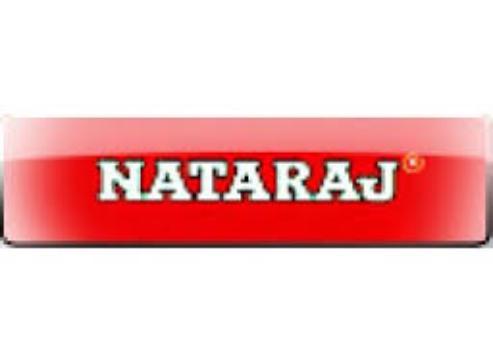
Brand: nataraj
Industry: Transportation